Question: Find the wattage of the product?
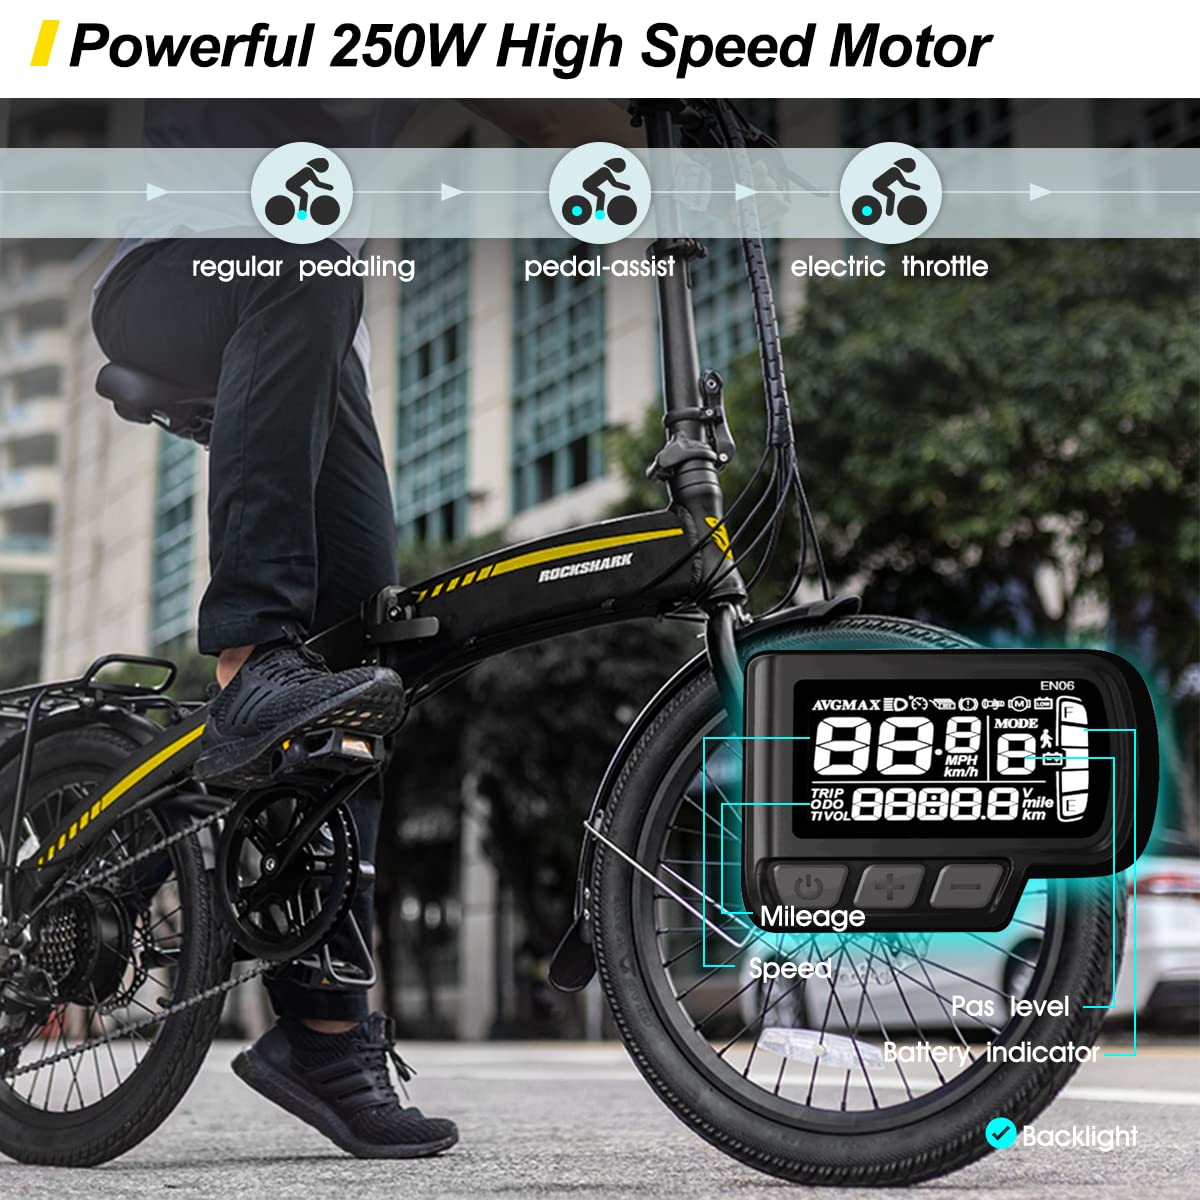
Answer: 250.0 watt